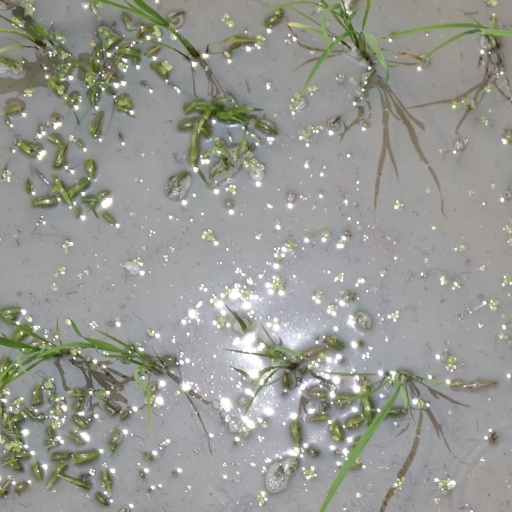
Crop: rice